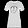
Label: T - shirt / top